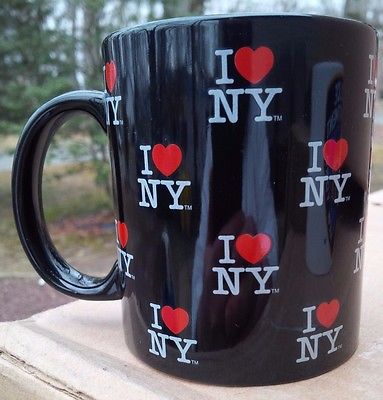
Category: mug